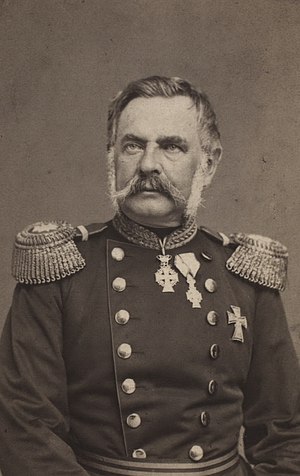
Johan Waldemar Neergaard
Johan Waldemar Neergaard var en dansk officer og krigsminister.